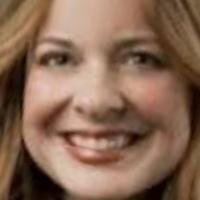
Age group: age 21-30